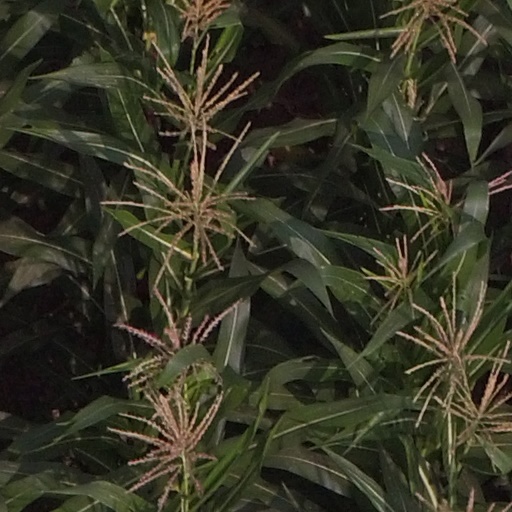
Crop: maize; corn